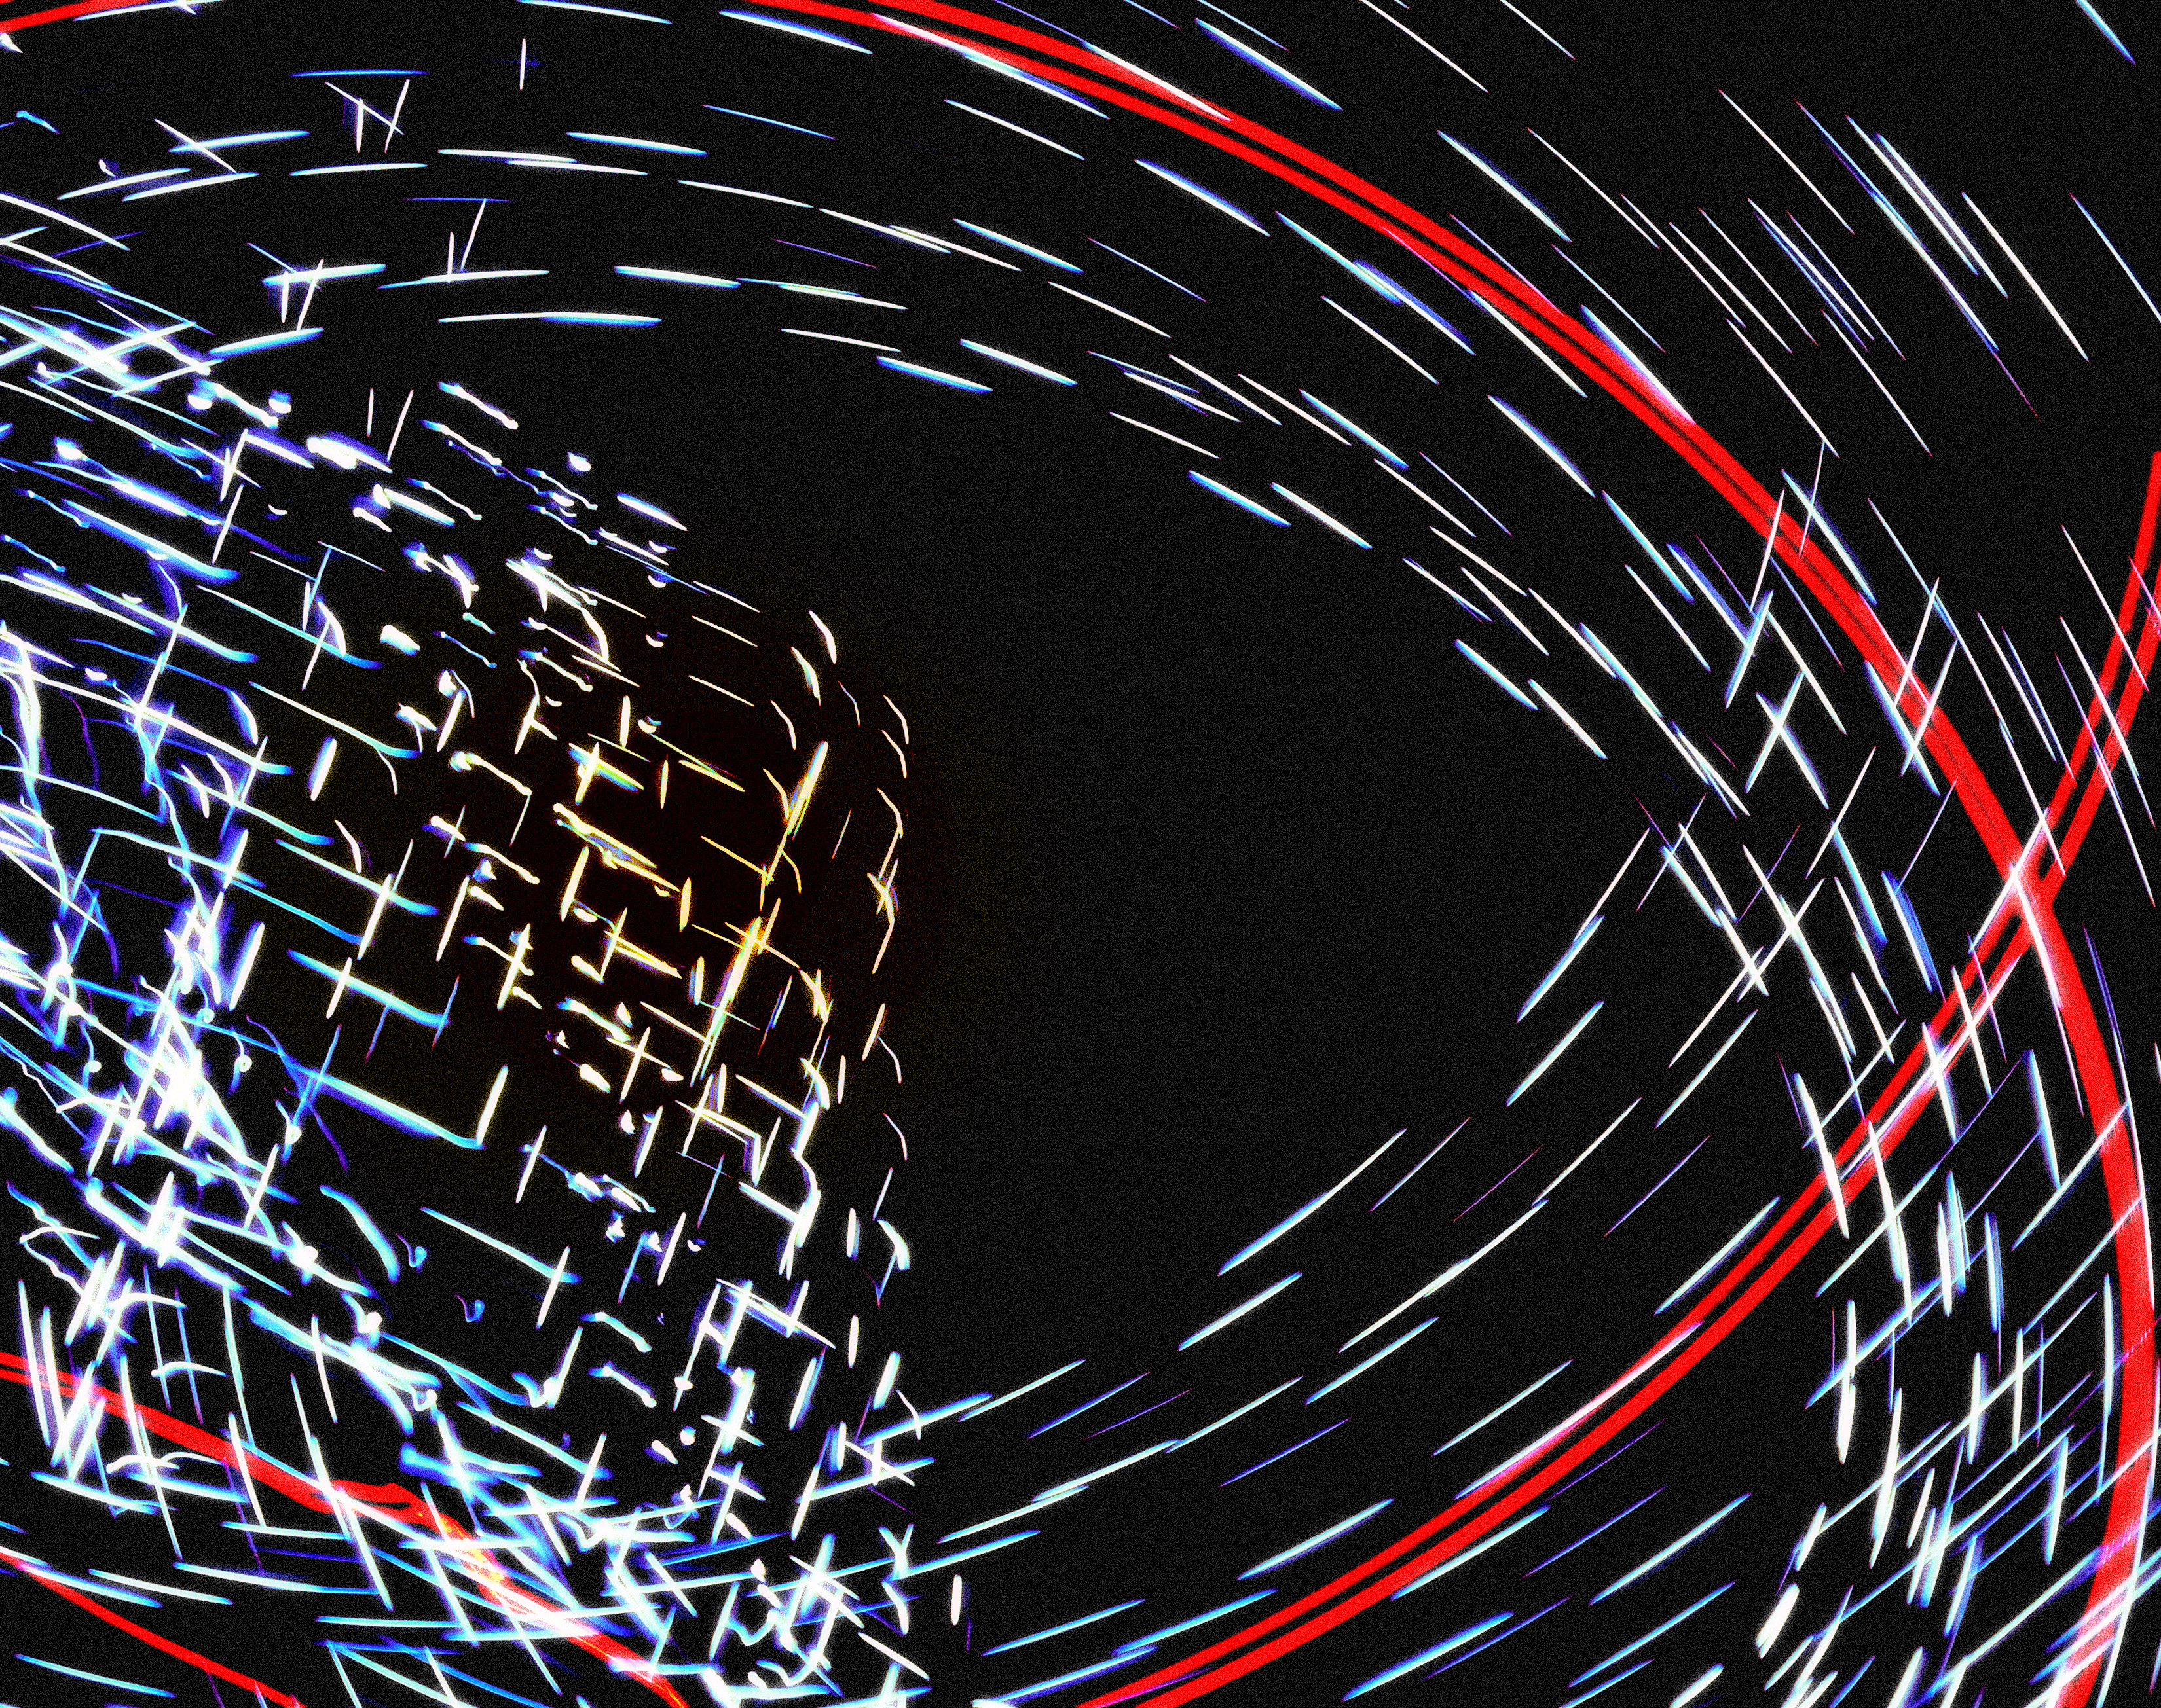
line, circle, lines, floyd, cameratoss, shortsharpshock, computer wallpaper